Brandon Road Lock and Dam

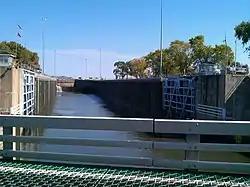

The Brandon Road Lock and Dam is a lock and dam complex along the Des Plaines River in Joliet, Illinois. The complex was built from 1927 to 1933 in conjunction with the construction of the Illinois Waterway, which allowed for barge travel between Lake Michigan and the Mississippi River. The lock and dam are also used to regulate water levels on the river between Lockport and Joliet. The lock at the complex is and has four Miter gates, with a 34-foot (10.3 meter) drop. The dam is long and includes concrete and earthen segments. The complex also includes a disused junction lock for the Illinois and Michigan Canal, the control station for the lock, and a modern pump house.